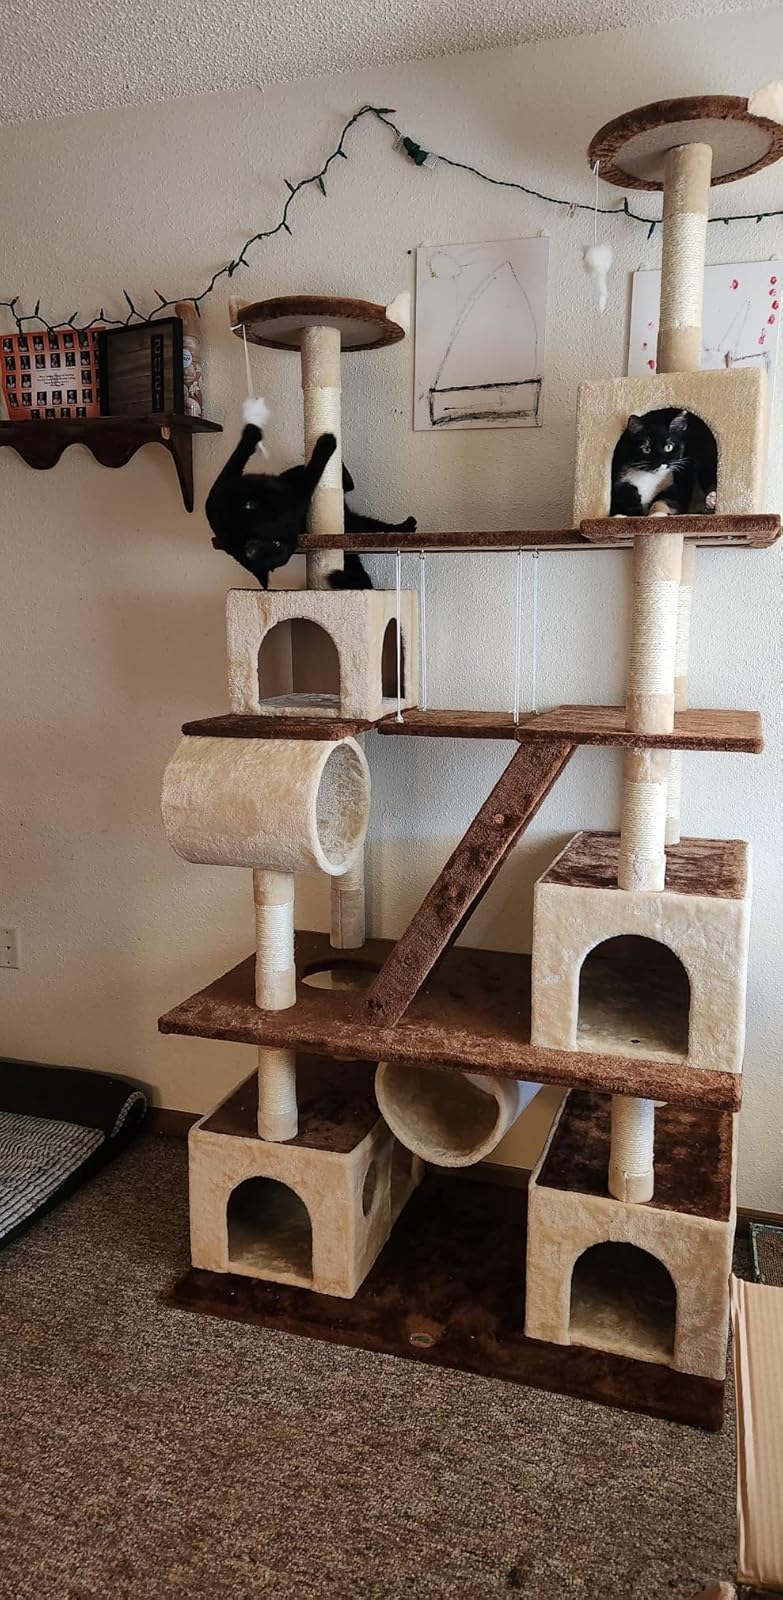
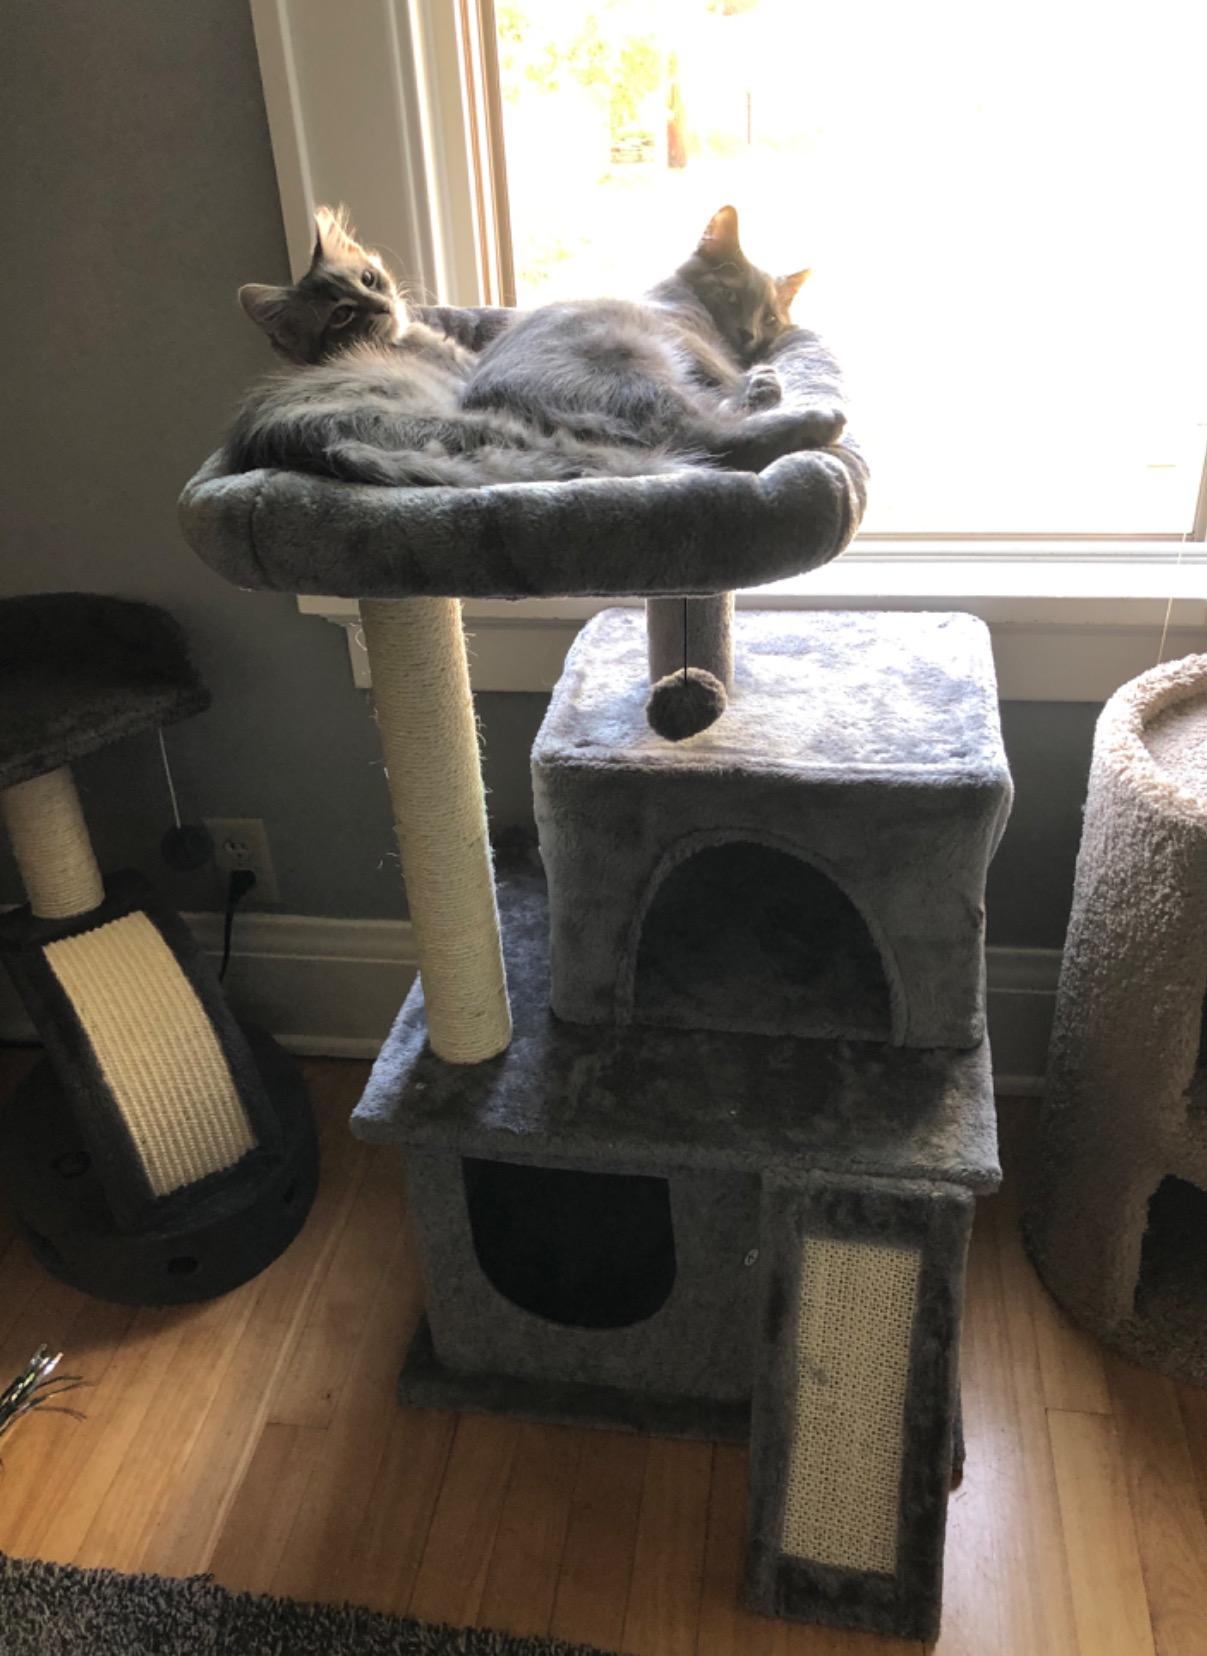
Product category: items_cat tree
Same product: no